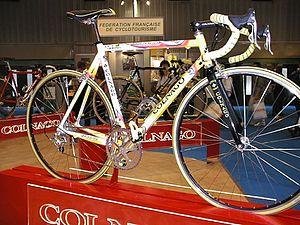
Vélos de route Colnago au Salon du Cycle de Paris en 2001.
Colnago est une société italienne spécialisée dans la production de bicyclettes haut de gamme souvent utilisées par les coureurs professionnels.